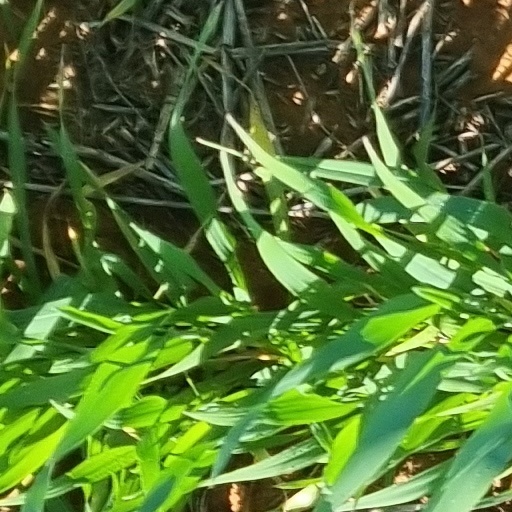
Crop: wheat